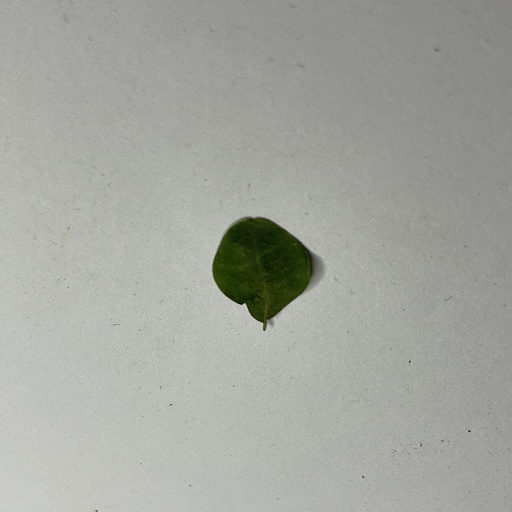
Species: Sojina
Leaf condition: Bacterial Spot